Pak'nSave

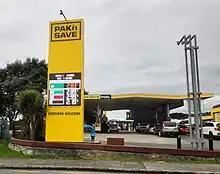
Pak'nSave Fuel in Paraparaumu

Extra products that are not on shelves are stacked above the shelves on the pallets they were delivered in, meaning that the floor space can be used for retail and storage. The stores are supplied daily from their co-operative distributor Foodstuffs.